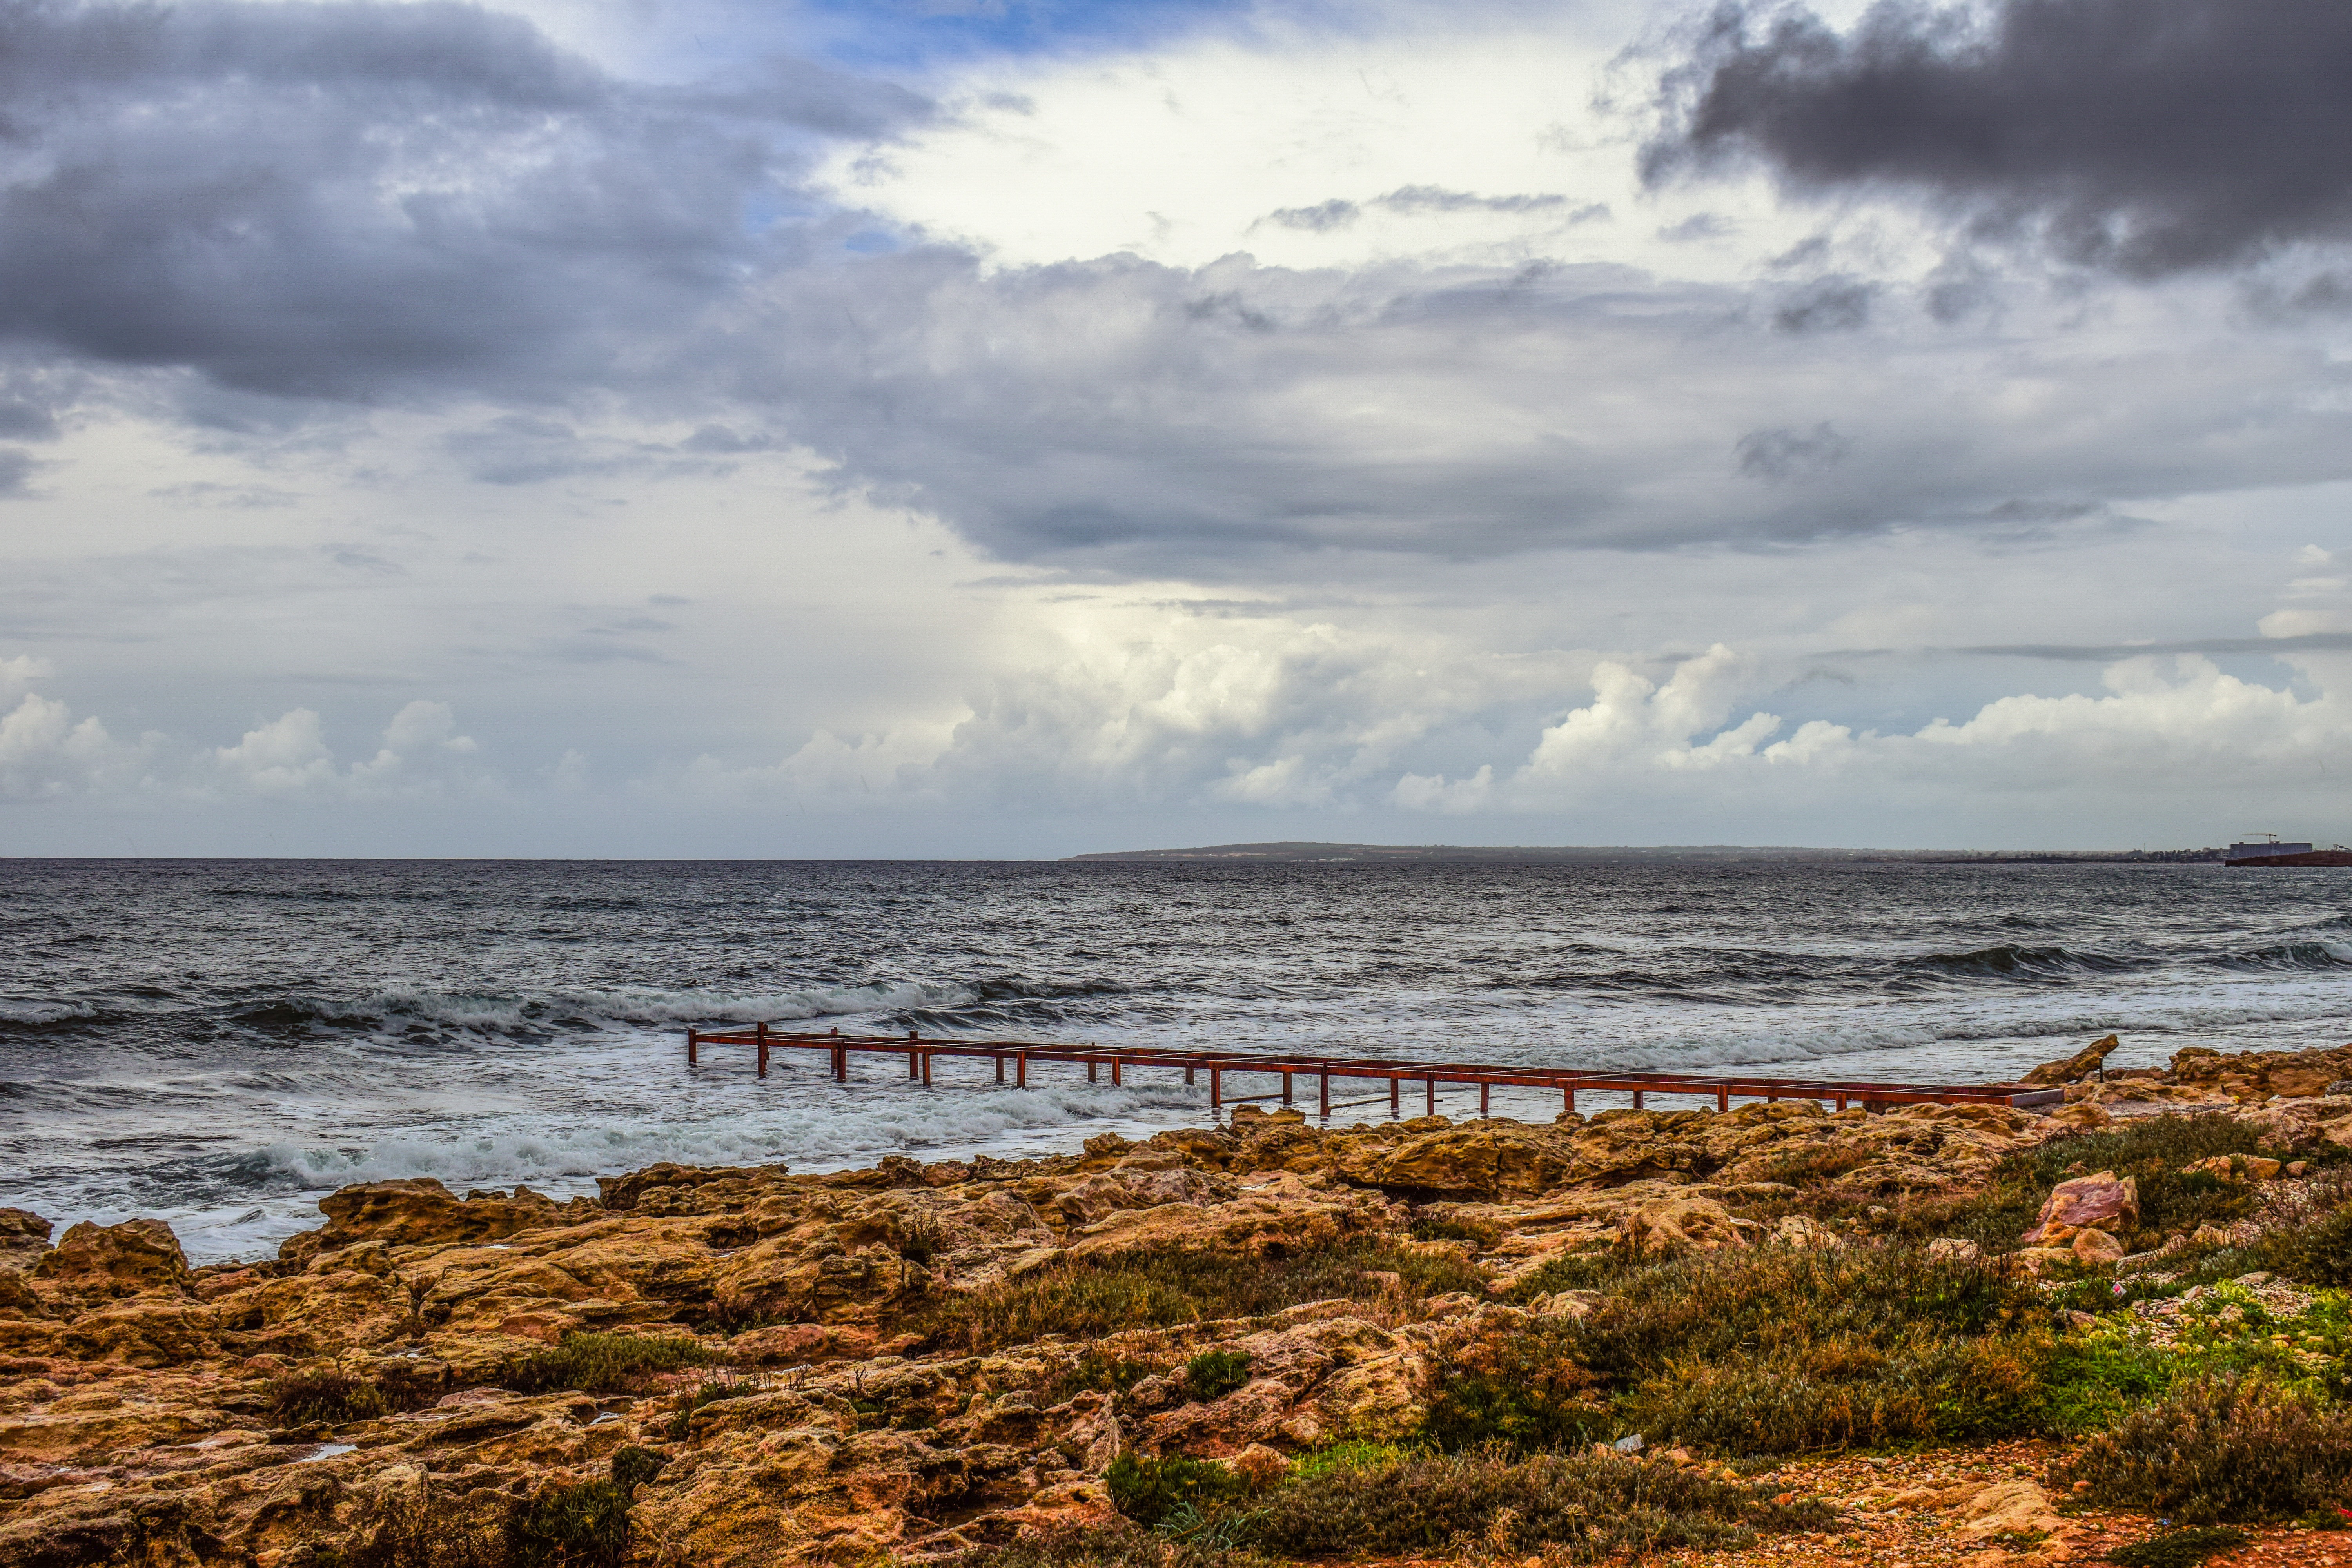
beach, landscape, sea, coast, water, nature, sand, rock, ocean, horizon, cloud, sky, cloudy, morning, shore, wave, lake, pier, cliff, dusk, cove, scenery, bay, rocky, body of water, wetland, habitat, loch, cyprus, ayia napa, meteorological phenomenon, mudflat, natural environment, wind wave